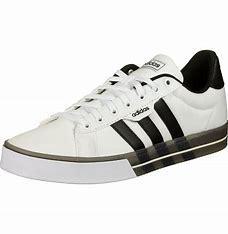
Brand: Adidas
Model: Daily 3